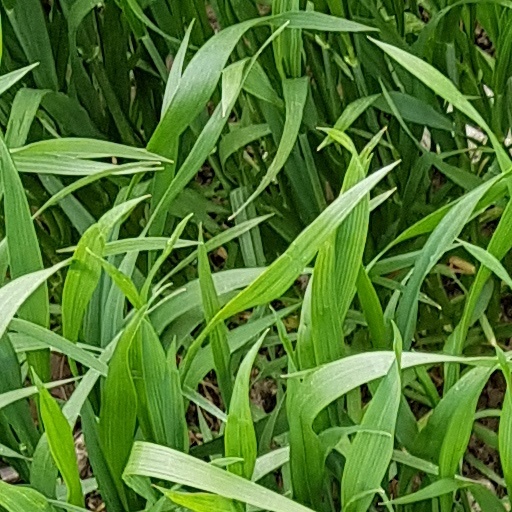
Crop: wheat